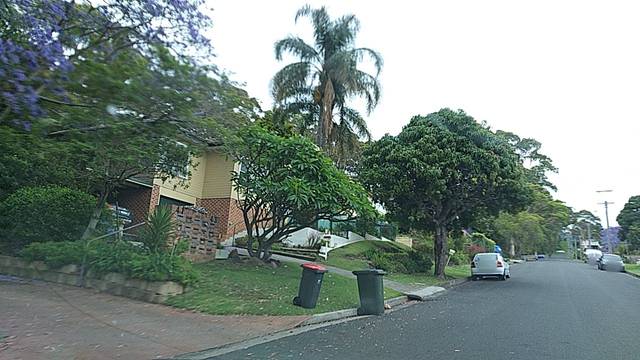
Region: Australia
Coordinates: -34.439, 150.879